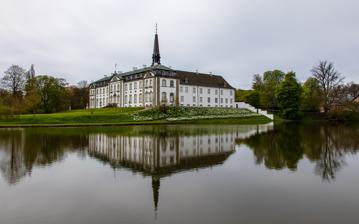
Building: Bregentved
Country: Denmark
Year built: 1736
Danish manor house Bregentved Bregentved: The eastern main wing to the left and the older north wing to the right General information Architectural style Neo-Rococo Location Faxe Municipality Country Denmark Coordinates 55°18′27″N 12°00′25″E / 55.3074°N 12.0070°E / 55.3074; 12.0070 Completed 1891 Design and construction Architect(s) Axel Berg Bregentved is a manor house located 3 km east of Haslev on the Danish island of Zealand . It has been owned by the Moltke family since the middle of the 18th century. History Early history Steen Brahe, who owned Bregentved from 1581 to 1630 The first known reference to Bregentved is from 1319 when King Eric VI of Denmark passed the estate to Roskilde Abbey . From the end of the 14th century the property was owned by a succession of aristocratic families, including that of Krognos in the 16th century, until 1718 when it was acquired by King Frederick IV . In the eighteenth century Bregentved was in consecutive Birks , so had separate legal jurisdiction from Haslev Sogn (parish) and old Ringsted Herred (hundred). The north wing still extant in the early 21st century was built 1731-36 by architect Lauritz de Thurah and has a black-tiled, hipped roof. It contains a chapel on the first floor. Moltke era Eigtved's Bregentved in 1845 In 1746, King Frederick V granted the Bregentved estate to Adam Gottlob Moltke , one of his closest companions who was at the same time made lord chamberlain and a count. Over the next few years, Moltke adapted the two remaining wings with the assistance of the architects G.D. Anthon and Nicolai Eigtved . Moltke also commissioned Eigtved to build him a large mansion in Copenhagen, the south-western of the four Amalienborg Palaces , which was completed in 1754. At Bregentved, Moltke introduced several agricultural reforms to the management of the estate with inspiration from Holstein . Eigtved's Bregentved in 1845 A. G. Moltke died at Bregentved on 25 September 1792, passing his estates to his oldest son, Joachim Godske Moltke , who ceded their mansion in Copenhagen to the royal family after the fire of Christiansborg Palace in 1794. As a replacement, Adam Wilhelm Moltke , who had just left office as the first Prime Minister under Denmark's new constitutional monarchy , acquired a new mansion which became known as Moltke's Mansion . After the harvests at Bregentved Manor and other family holdings, he would move his entire household to Copenhagen. In the 1880s, Count Frederik Christian Moltke decided to modernize the house. He demolished the two Eigtved wings and replaced them with two new wings which were completed in 1891 to the design of the architect Axel Berg . Architecture The main wing The main east wing and the south wing of the present three-winged building date from Axel Berg's 1891 rebuilding and stand on Eigtved's foundations. They are designed in the Neo-Rococo style and are topped by a Mansard roof in copper and tile. The east wing has a three-bay risalit with pilasters and a triangular pediment, and a two-bay corner risilit at each end with segmental pediments. The entrance tower also dates from Berg's expansion. The north wing was built 1731-36 by Lauritz de Thurah and has a black-tiled, hipped roof. It contains a chapel on the first floor which has sculptor Johann Friedrich Hännel . Bregentved House and Park Gardens In the 1760s, A. G. Moltke commissioned Nicolas-Henri Jardin to create a garden in the French formal garden style but it was adapted into a landscape garden in 1835. Some features have been retained from Jardin's garden, including avenues, and traces of a parterre surrounded by canals and a system of fountains, which was restored in 1994. Some vases and Frederik V's Obelisk (1770) by Johannes Wiedewelt also date from this garden as does a copy of a statue by Giambologna . The garden also features a statue of A. W. Moltke by Herman Wilhelm Bissen in 1858-59. Bregentved today Bregentved-Turebyholm covers 6,338 hectares of which just over half consist of agricultural land and the rest of forest. A total of 163 houses also belongs to the estate, including Turebylille, Holtegård, Eskilstrup, Rødehus, Sofiendal, Sprettingegård, Storelinde Overdrevsgård, Ulsegård and Statafgård. The estate maintains a staff of 40 and has a yearly turnover of approximately DKK 60 million. Apart from agriculture and forestry, the revenues derive from house rental, hiring-out of hunting areas, hiring-out of storage facilities and machine pool services. There is no public access to the house but the park is open to the public on Wednesdays, Saturdays, Sundays and public holidays. Admission is free of charge. List of owners (      -1319) The Crown (1319-      ) Ringsted Abbey (      -1364) Hesso Hvittensee (      -1364) Karl Nielsen (1364-1382) St. Clare's Priory, Roskilde (1382-      ) Oluf Grubbe (      -      ) Margrethe, gift (1) Grubbe (2) Bydelsbak (    -1414) Erik Bydelsbak (1414-1433) Laurids Eriksen Bydelsbak (1433-1456) Niels Pedersen Gyldenstjerne (1456-1504) Mourits Nielsen Gyldenstjerne (1504-1506) Oluf Stigsen Krognos (1506-      ) Anne Mouritsdatter Gyldenstjerne, gift 1) Krognos, 2) * Podebusk (      -1541) Predbjørn Podebusk (1541-1545) Anne Mouritsdatter Gyldenstjerne, gift 1) Krognos, 2) Podebusk (      -      ) Anders Bentsen Bille (      -      ) Bent Andersen Bille (1545-1550) da:Mourits Olufsen Krognos (1550-1563) Eline Gøye , gift Krognos (1563-1573) Oluf Mouritsen Krognos (1573-1575) Anna Hardenberg (1575-1581) Christoffer Gøye (1581-1630) Steen Brahe (1630)        Erik Steensen Brahe (1630)        Falk Gøye (1630-1658) Frederik Knudsen Urne (1658-1668) Karen Hansdatter Urne, née Arentfeldt (1668-1682) Ove Juul (1682-1709) Frederik Gabel (1709-1718) Christian Carl Gabel (1718-1731) The Crown (1731-1740) Poul Vendelbo Løvenørn (1740)          Frederik Poulsen de Løvenørn (1740-1746) The Crown (1746-1792) Adam Gottlob Moltke (1792-1818) Joachim Godske Moltke (1818-1864) Adam Wilhelm Moltke (1864-1875) Frederik Georg Julius Moltke (1875-1936) Frederik Christian Moltke (1936-1968) Christian Frederik Gustav Moltke (1968-1995) Hans Hemming Joachim Christian Moltke (1995-2017) Christian Georg Peter Moltke (2017-2019) Frederik Christian Adam Moltke / Christian Georg Peter Moltke (2019-) Christian Georg Peter Moltke See also List of Baroque residences References